John Conant

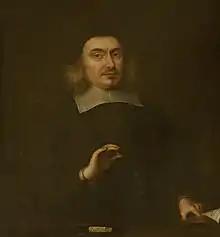
Conant in 1660 (artist unknown)

Rev. John Conant D.D. (18 October 1608 – 12 March 1694) was an English clergyman and theologian. He was Vice-Chancellor of Oxford University, and later archdeacon of Norwich.